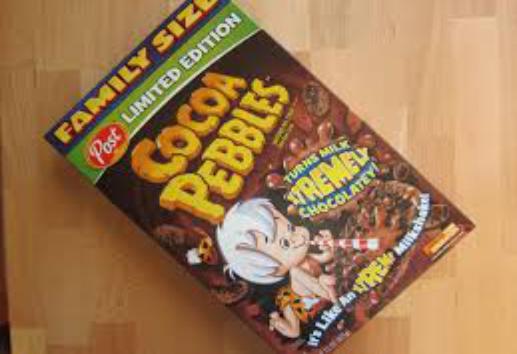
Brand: Cocoa Pebbles
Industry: Food